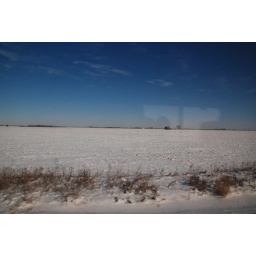
some people may argue, but I think Iowa is quite pretty from the window of a train in winter.